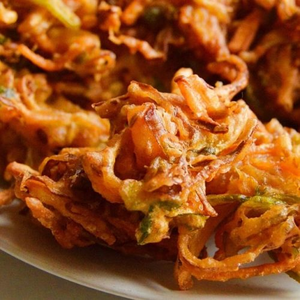
Dish: pakora